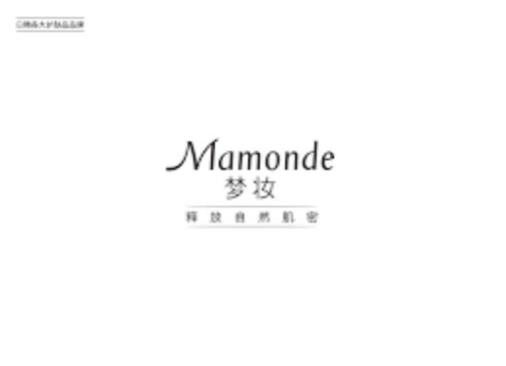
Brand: mamonde
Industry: Necessities